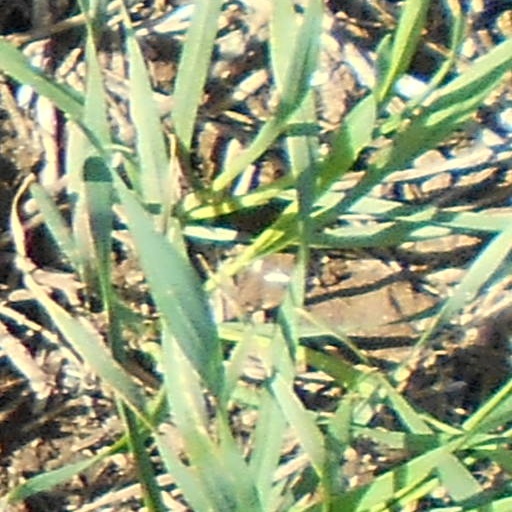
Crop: wheat